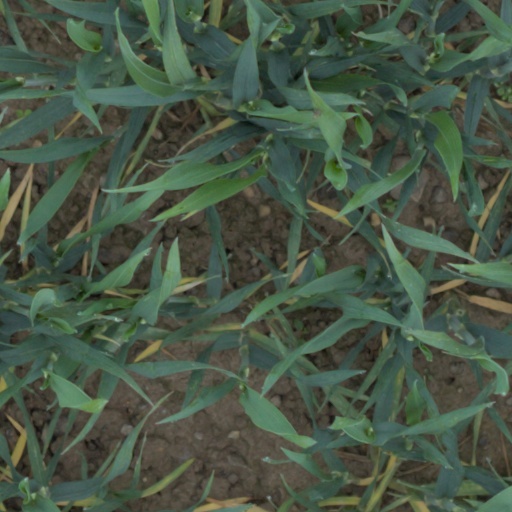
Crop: wheat